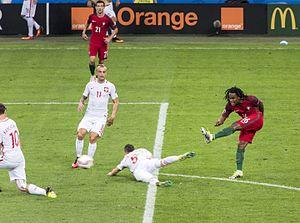
Renato Sanches, de son nom complet Renato Júnior Luz Sanches, né le 18 août 1997 à Lisbonne, est un footballeur portugais. Évoluant au poste de milieu de terrain à LOSC Lille, il est formé au Benfica Lisbonne avec qui il remporte le championnat du Portugal en 2016, puis il rejoint le Bayern Munich et gagne avec ce club le titre de champion d'Allemagne en 2017. Il est prêté, pour la saison 2017-2018, au Swansea City où il ne parviendra pas non plus à s'imposer. En 2019, il est transféré au LOSC Lille.